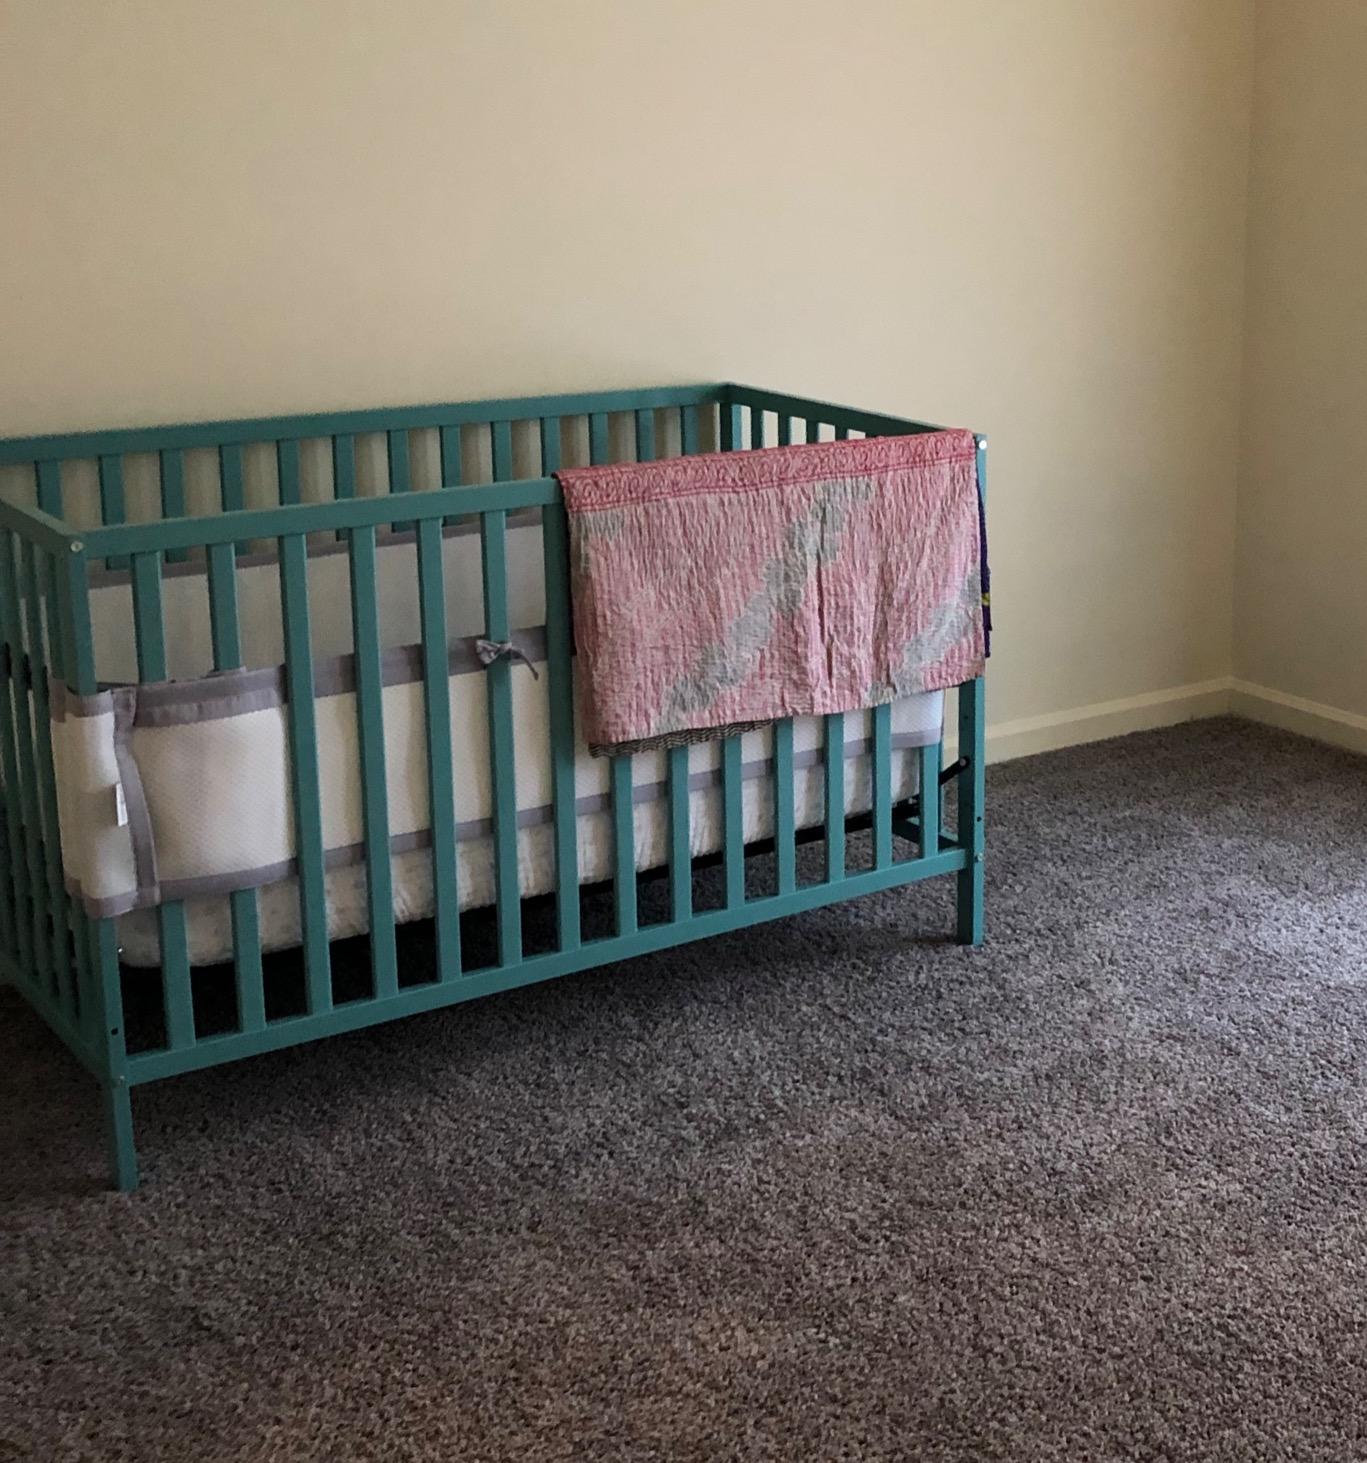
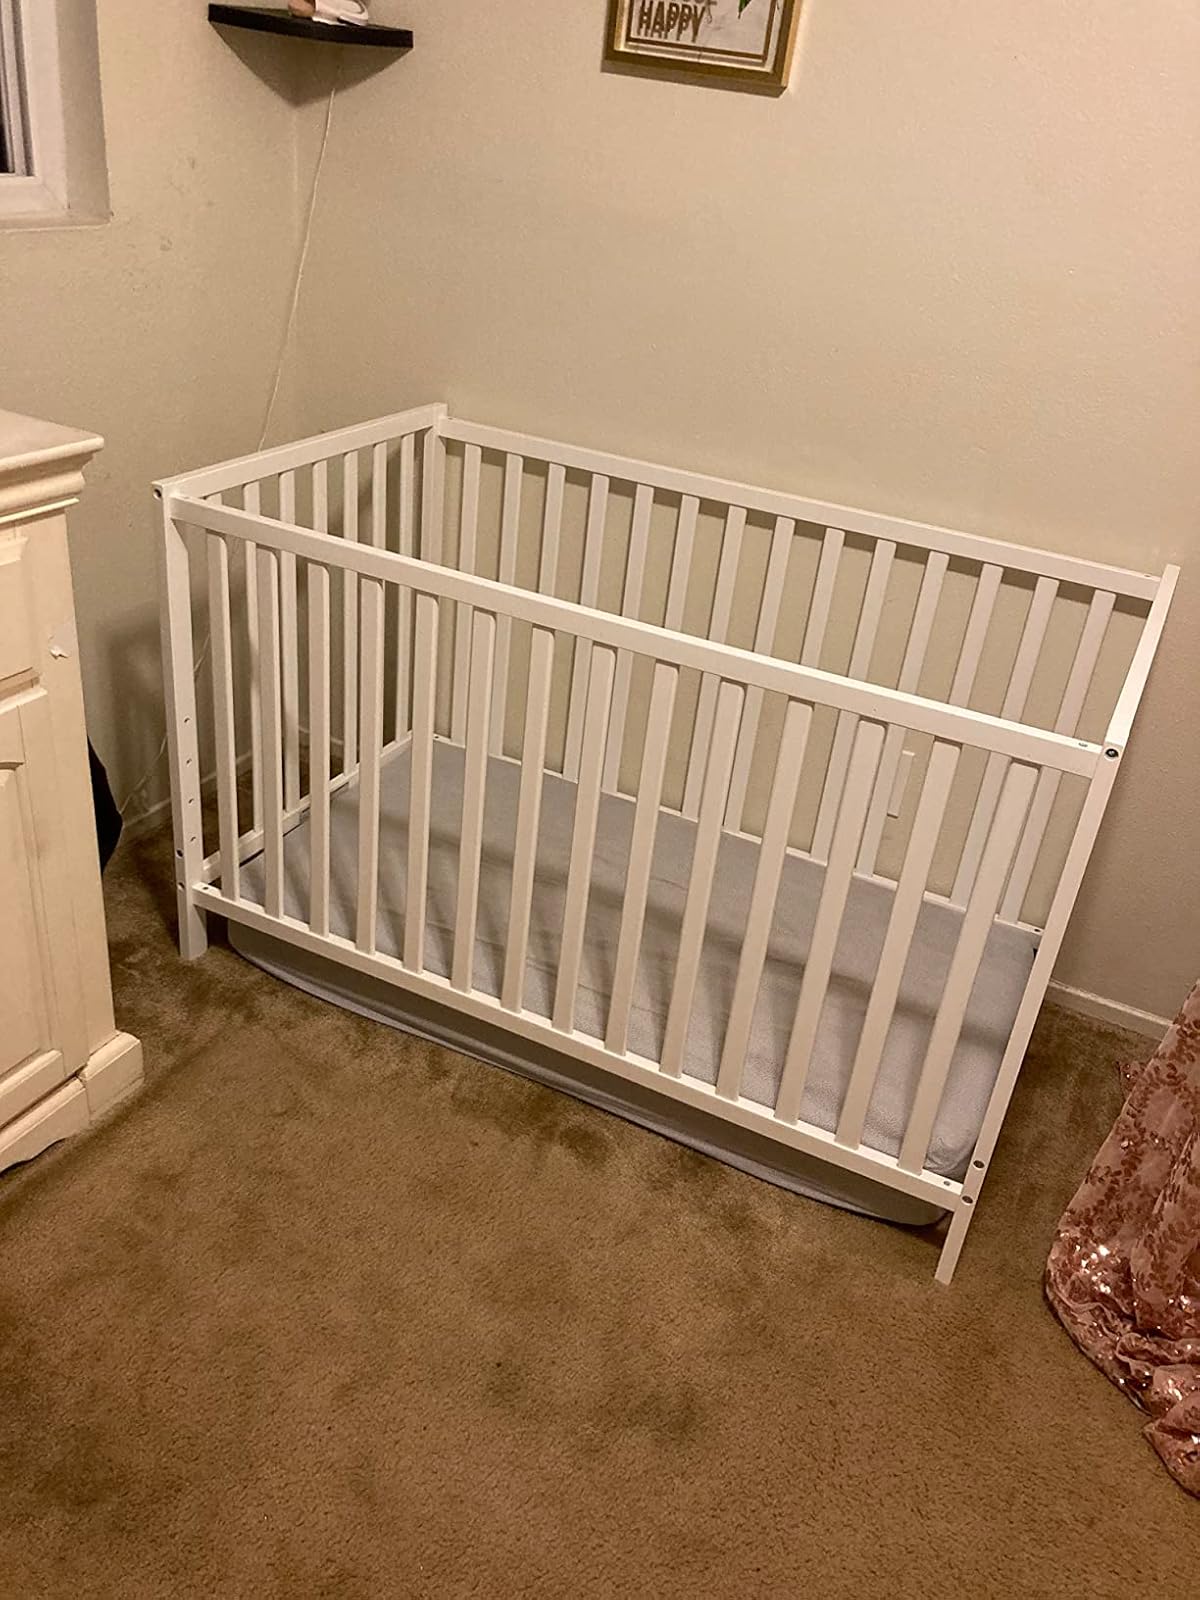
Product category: products_crib
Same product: no